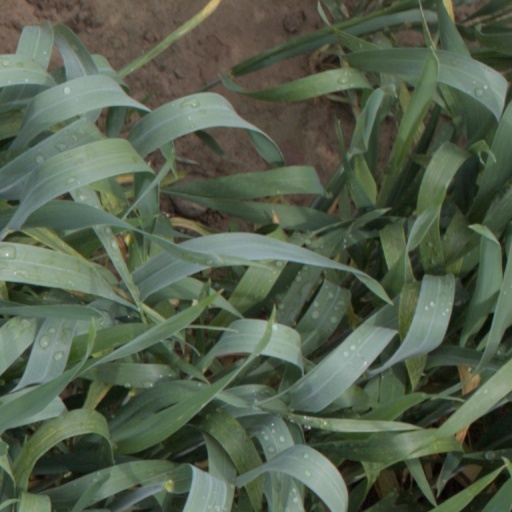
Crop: wheat